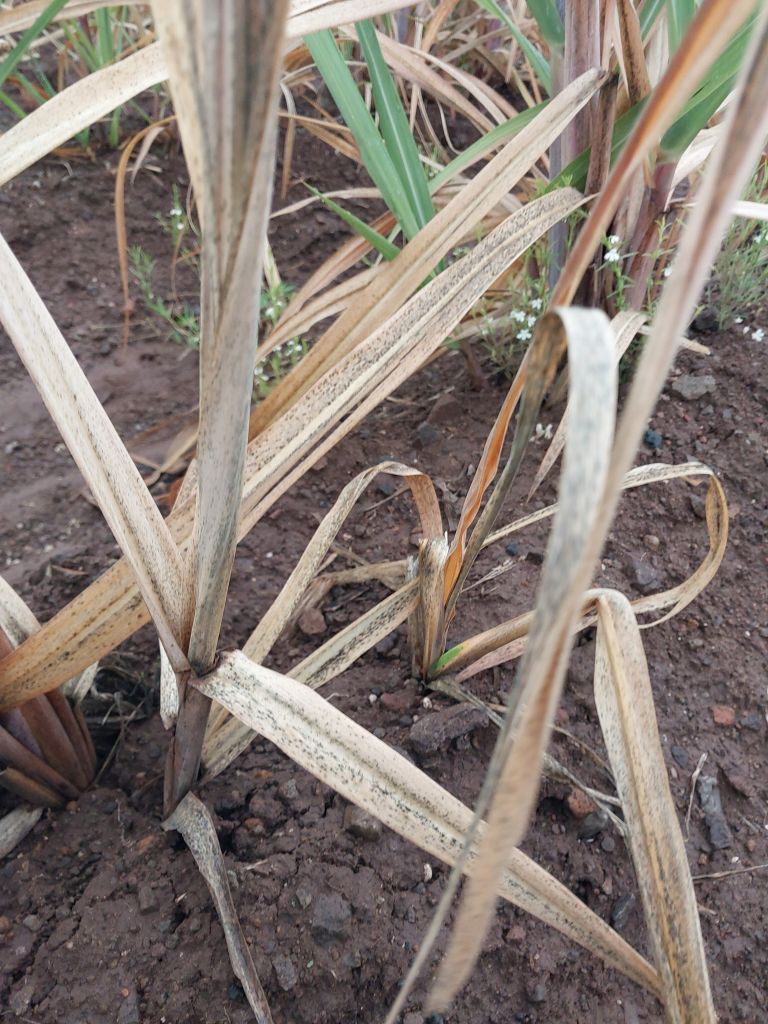
Label: Sett Rot